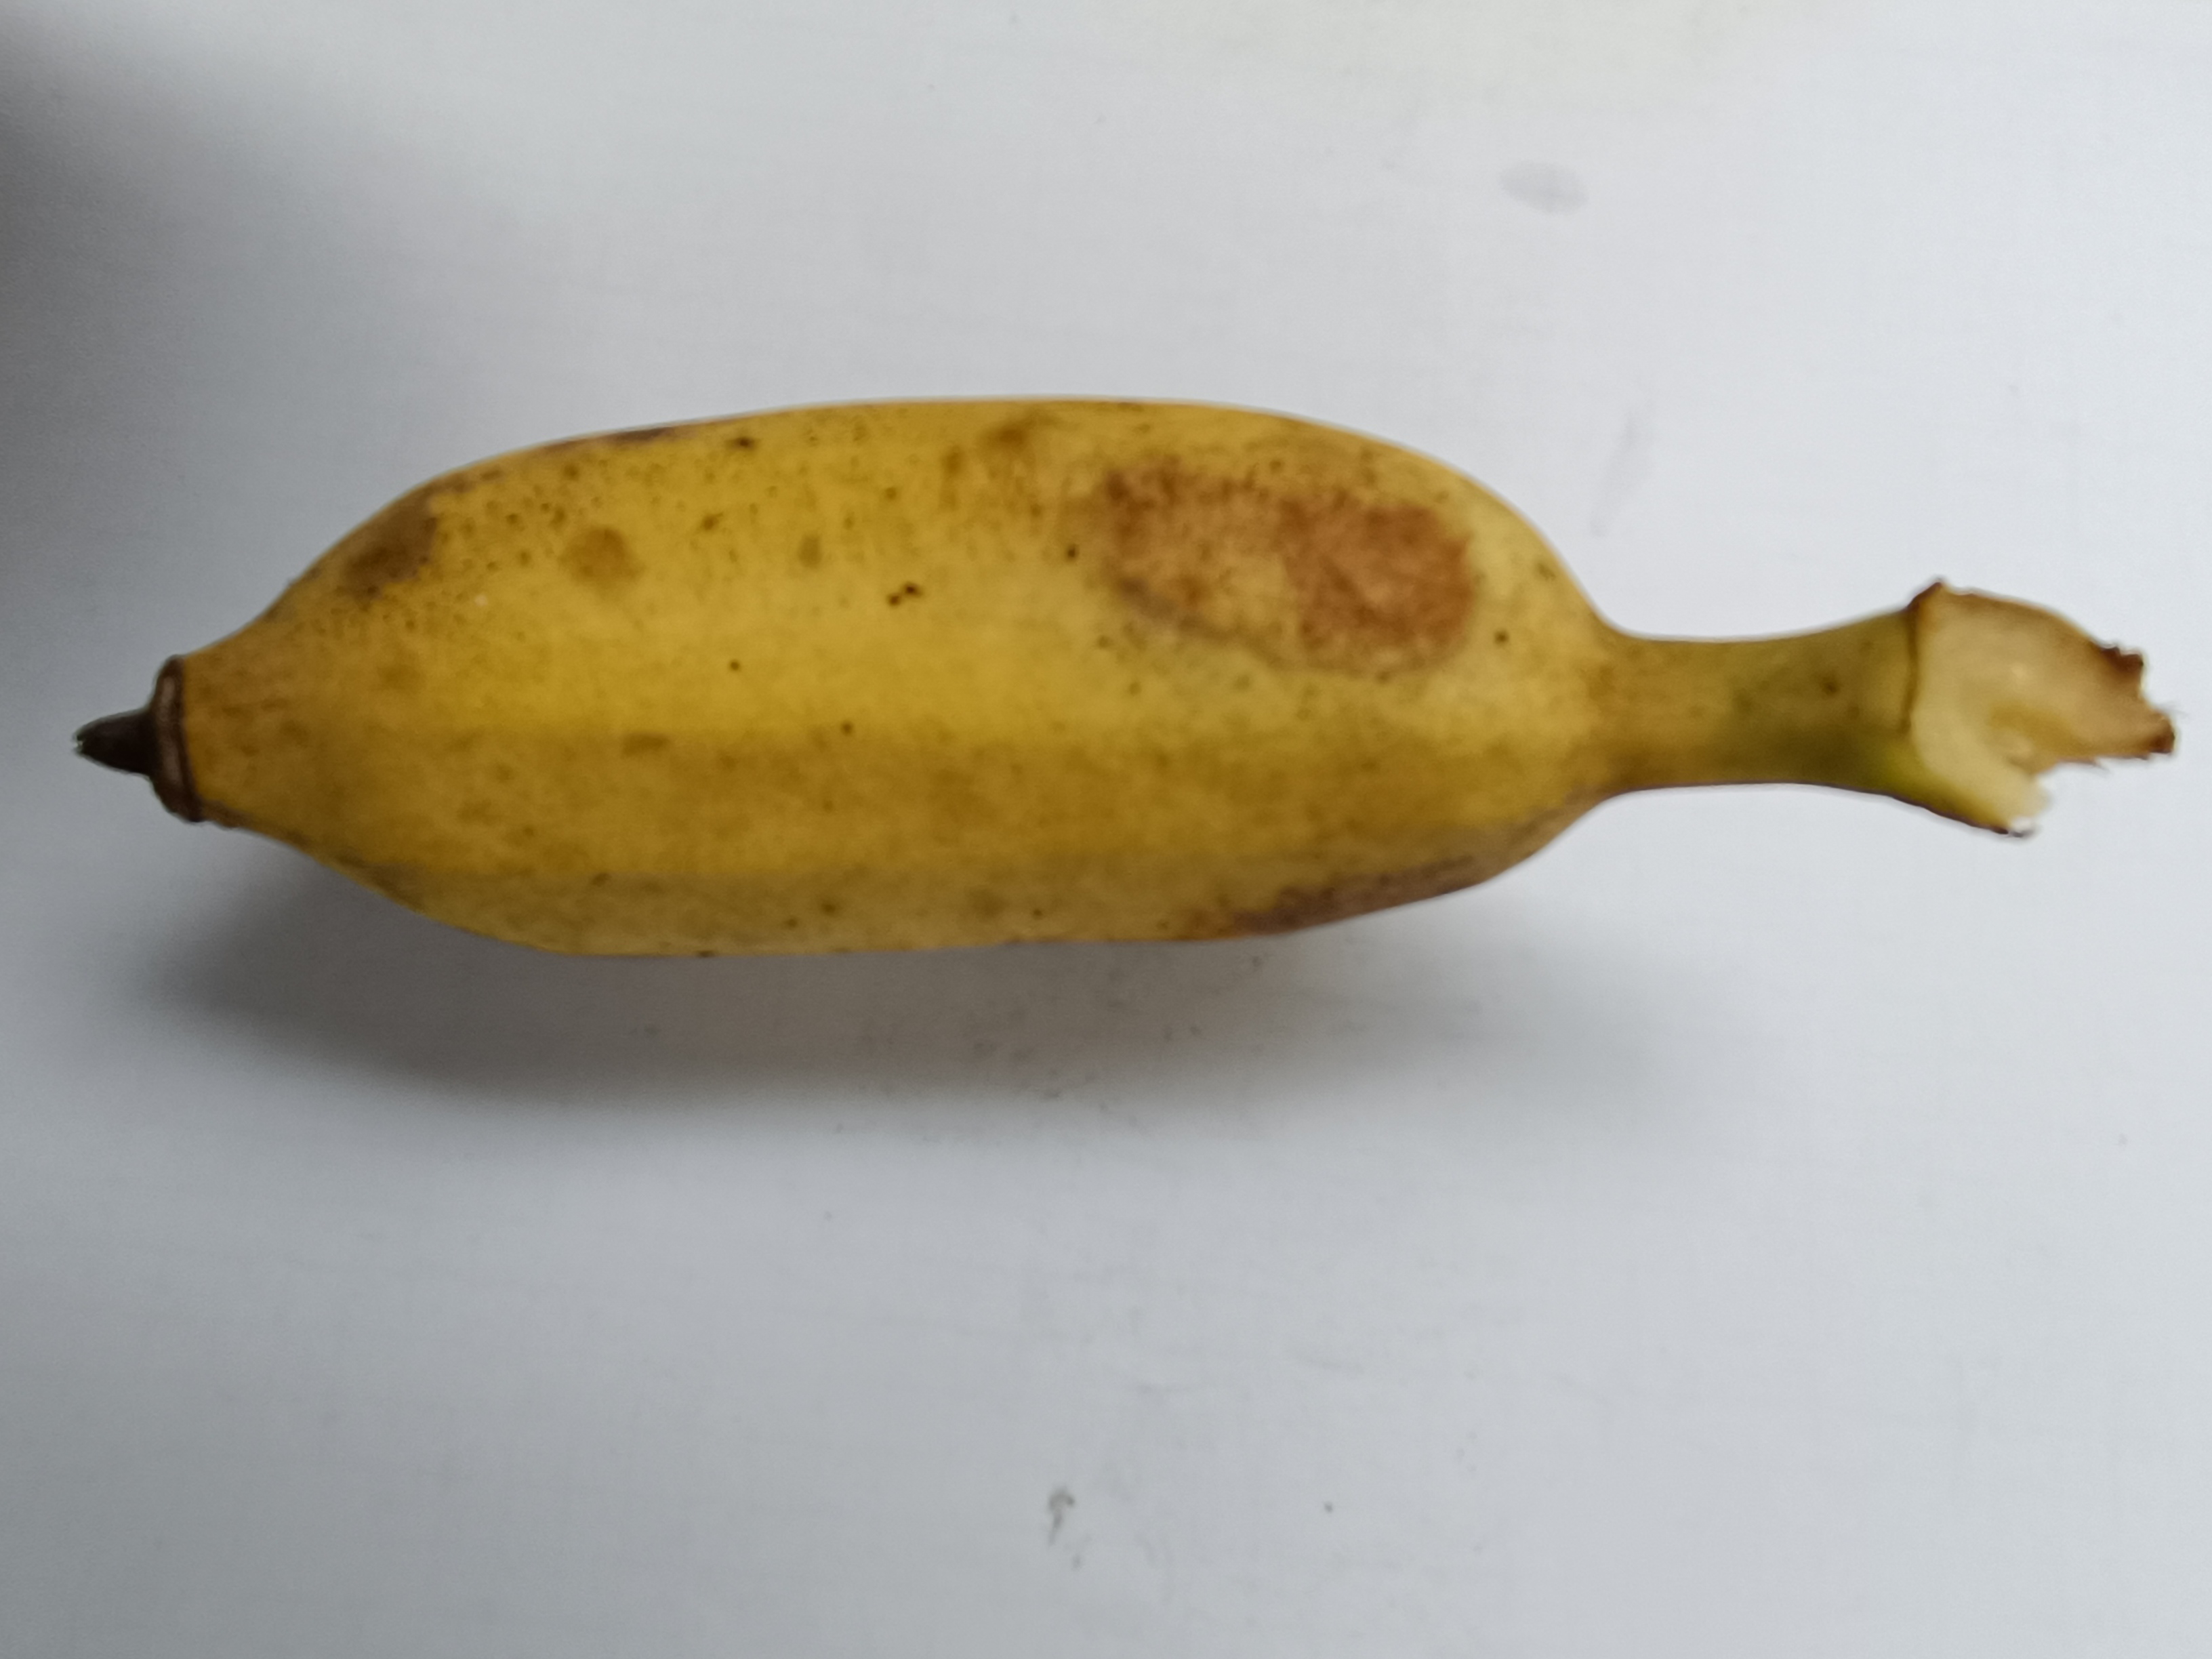
Banana variety: Deshi